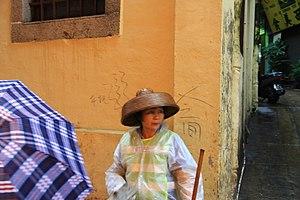
Les Tankas, ou « peuple des bateaux », est une population minoritaire du Sud de la Chine qui vit traditionnellement dans des jonques, sur les côtes des provinces du Guangdong, Guangxi, Fujian, Hainan et Zhejiang, ainsi qu'à Hong Kong et Macao. Bien qu'une grande partie vive maintenant sur terre, quelques membres des anciennes générations vivent encore sur leurs navires étroits et poursuivent leur forme de vie et activité de pêche traditionnelle.